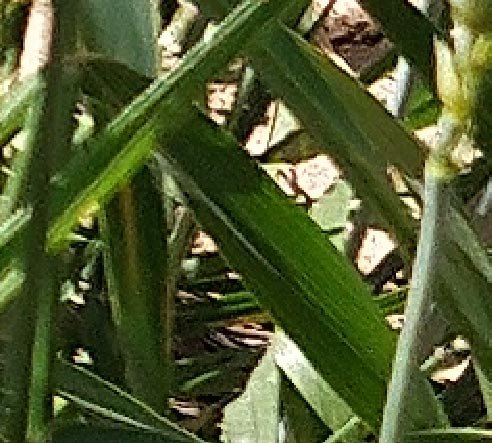
Label: Wheat___Healthy